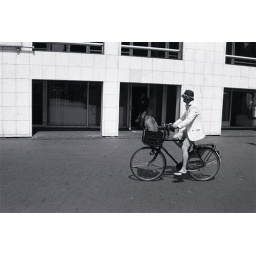
Man and dog on bike in Amsterdam. Canon eos 33. ilford Hp5+